Koshare Indian Museum and Dancers

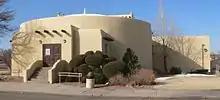
Koshare Indian Museum in La Junta, Colorado

In chapter four of his book Playing Indian, Native American historian Philip J. Deloria refers to the Koshare Indian Museum and Dancers as an example of "object hobbyists" who adopt the material culture of indigenous peoples of the past ("the vanishing Indian") while failing to engage with contemporary native peoples. Some Native Americans have stated that all such impersonations and performances are a form of cultural appropriation which place dance and costumes in an inappropriate context devoid of their true meaning, sometimes mixing elements from different tribes.